Bereshit (parashah)

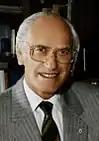
Plaut

Moshe Chaim Luzzatto (the RaMCHaL) posited that God's purpose in creation was to give a gift from God's good to another being. Since God is perfect, it would have been insufficient for God to give merely a partial good. Rather, God would have to give the ultimate good that God's creation—humankind—could receive. As God is the true good, that ultimate good is found in God. Allowing God's creatures to become more attached to God would thus allow them to experience this ultimate receivable good. Thus, the purpose of creation was to bring into existence a creature who could derive pleasure from God's own good. God further recognized that for humanity to most enjoy this good, humanity would have to feel that humanity had earned it. God therefore arranged that humanity be able to perceive right and wrong and have access to both. God thus gave humanity the means to earn the attachment to God that God sought to give.